Newfoundland Royal Naval Reserve

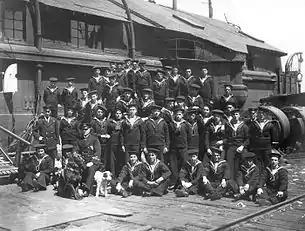
Members of the Newfoundland Royal Naval Reserve in front of their ship, HMS "Calypso", wharfside at St. Johns.

The Newfoundland Royal Naval Reserve was a military reserve force founded in 1900 in what was then the Newfoundland Colony, a part of the British Empire. From 1900 to 1902, approximately 50 members of the reserve trained each winter with the North American and West Indies squadron of the Royal Navy until a steam and sail powered training ship, HMS "Calypso", was provided by the United Kingdom in 1902 for local drills before at-sea training with the NA and WI squadron. The reserve had 375 members by late 1903 and then between five and six hundred reservists until the start of World War I, growing to over 1000 in 1915. 1,964 Newfoundlanders served with the Naval Reserve in World War I, suffering 192 fatalities. The Reserve disbanded in 1920-1921. "Calypso", having been renamed HMS "Briton", was sold as a storage hulk and was burned for salvage near Lewisporte, Newfoundland and Labrador.